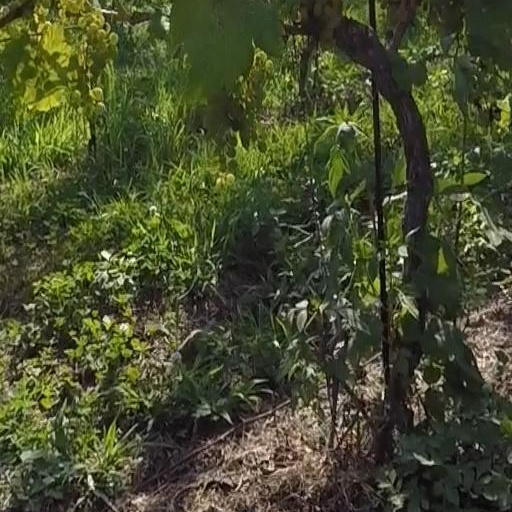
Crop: grape